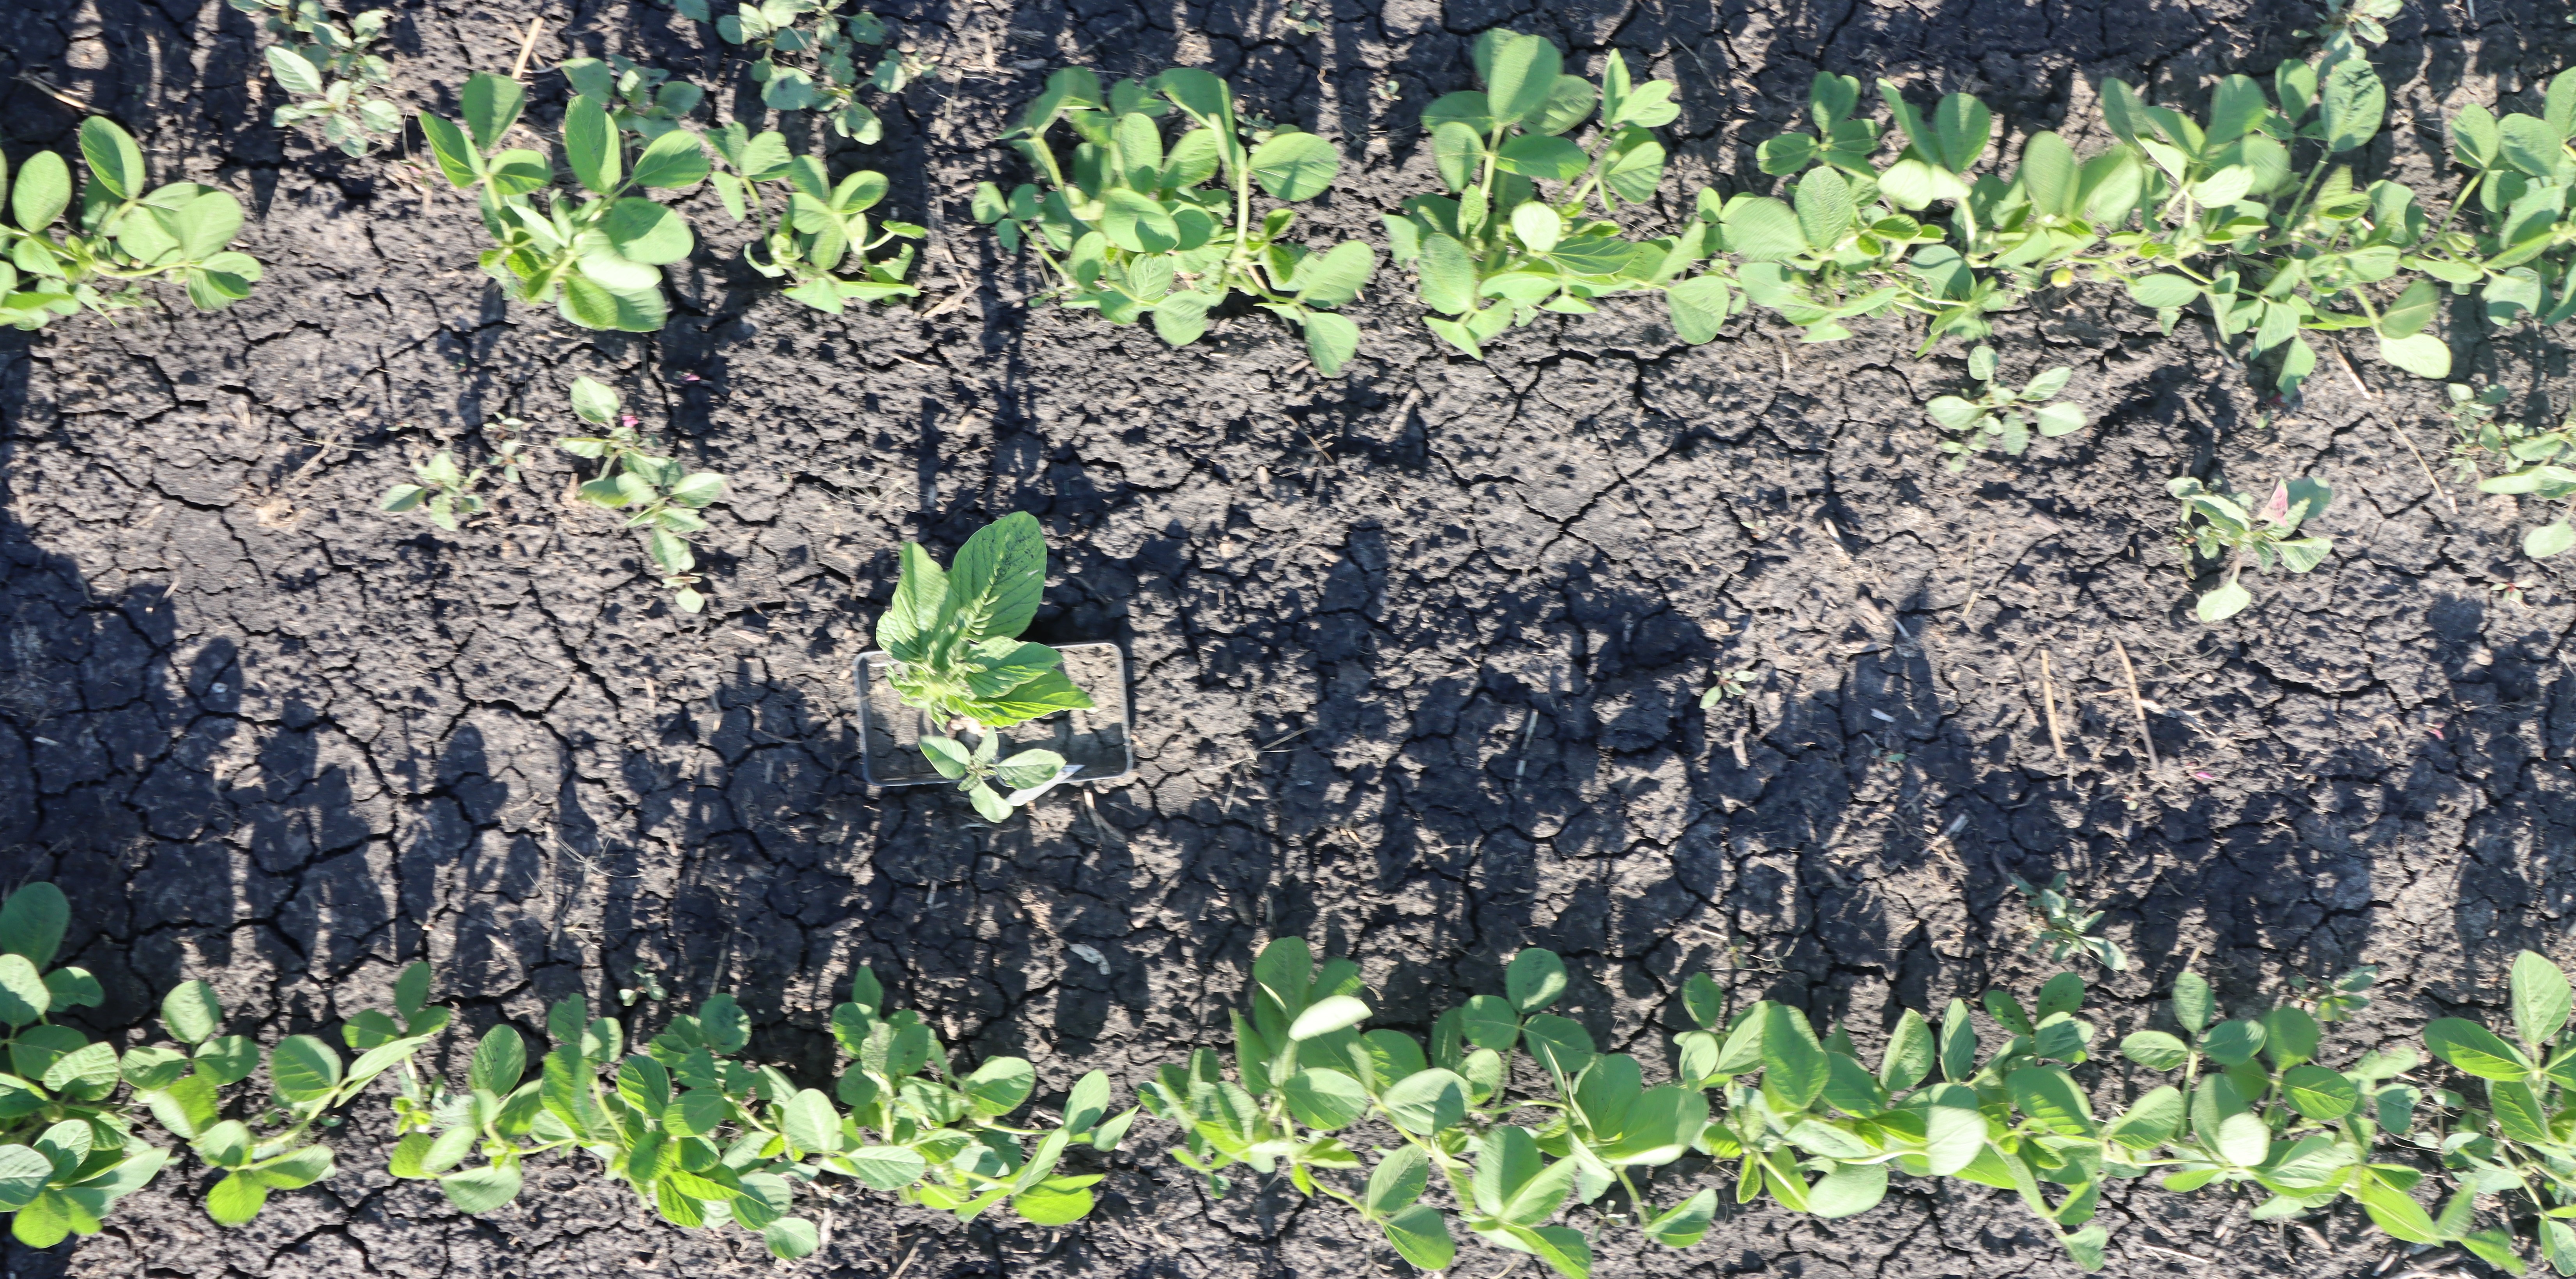
Crop: Soybean
Objects: Redroot Pigweed, Redroot Pigweed, Soybean, Soybean, Soybean, Soybean, Soybean, Soybean, Soybean, Soybean, Soybean, Soybean, Soybean, Soybean, Soybean, Soybean, Soybean, Soybean, Soybean, Soybean, Soybean, Soybean, Soybean